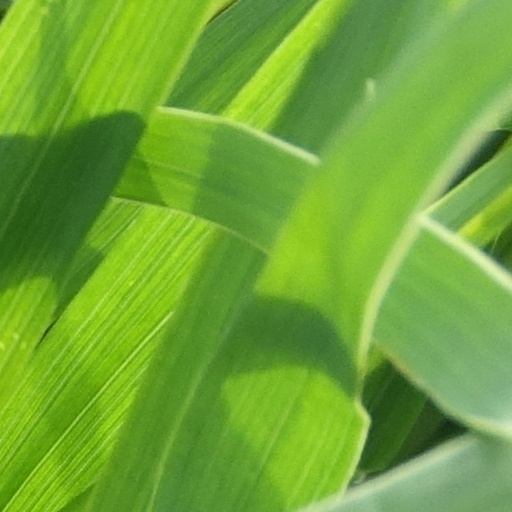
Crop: wheat